Matthew Kelly (The Autumns)

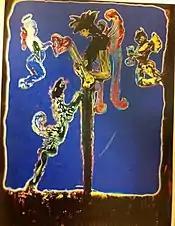
Portrait of Matthew Kelly by <a href="http%3A//www.nortonwisdom.com/">Norton Wisdom

The Autumns' career began in 1997, when the band released the EP "Suicide at Strell Park" and, shortly thereafter, the LP "The Angel Pool". Both records garnered a good deal of critical acclaim, especially "The Angel Pool". "Flipside" called it a "hypnotic pop masterpiece." "All Music Guide" deemed it a "fine debut" that featured "an alluring mix of power and beauty."